Socialist Action (Poland)

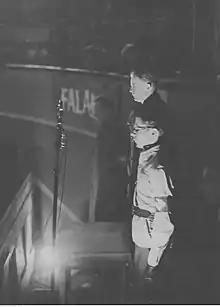
Piasecki at the rally in Warsaw prior to his speech being disrupted by Socialist Action, 28 November 1937

At the height of his political ascendancy in 1937, Socialist Action successfully broke up a rally of the ONR leader Bolesław Piasecki in Warsaw.